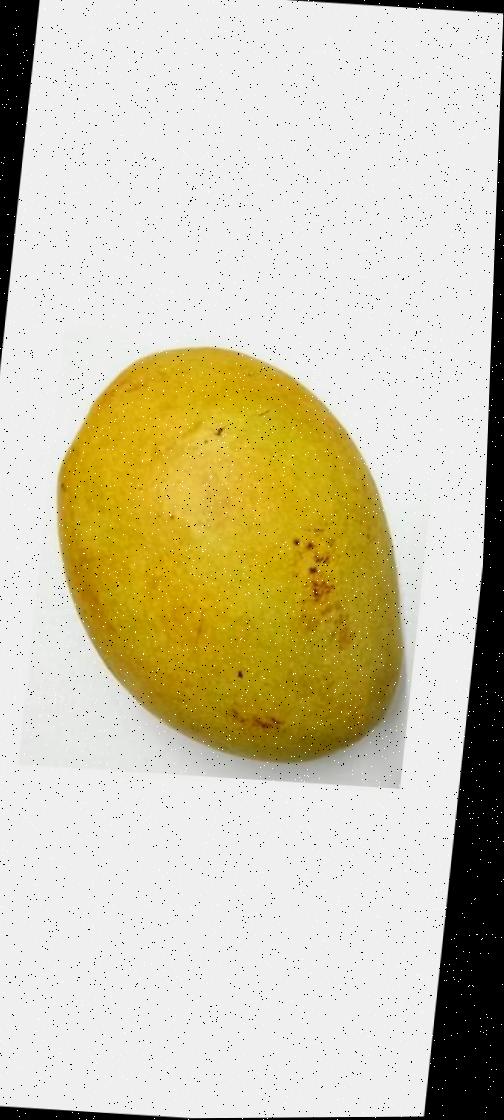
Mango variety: Bari-11